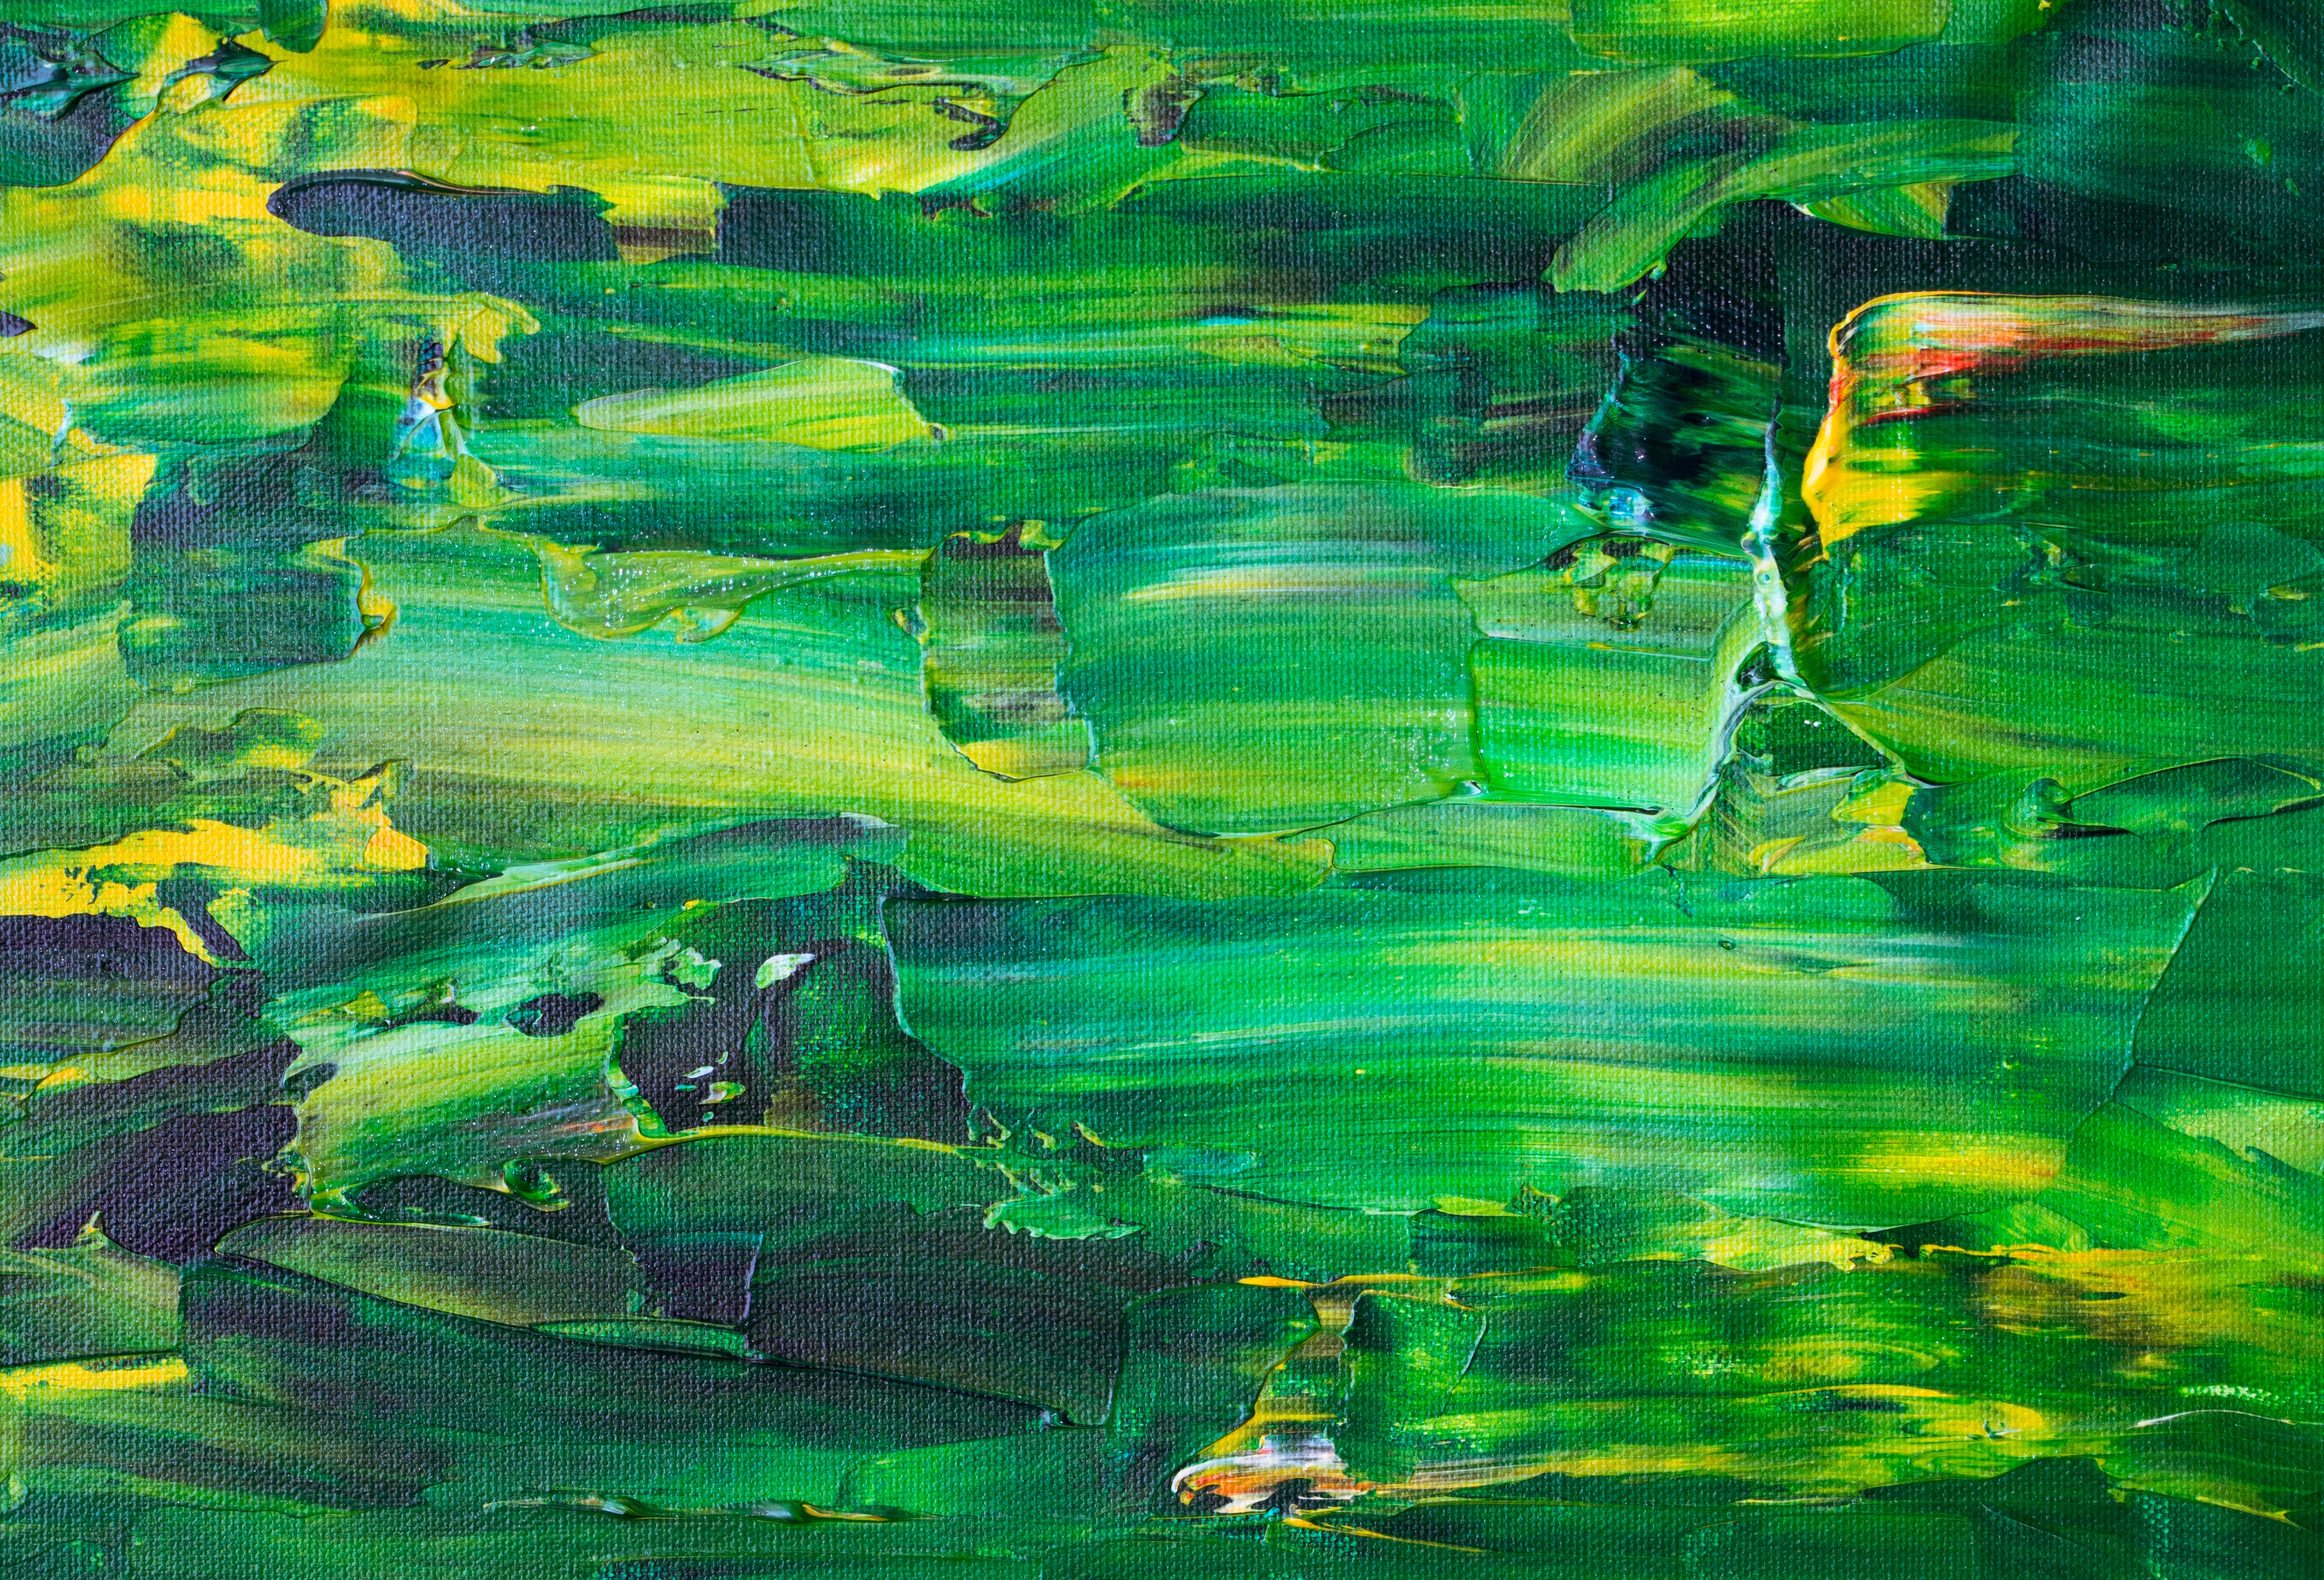
green, painting, water, acrylic paint, paint, watercolor paint, art